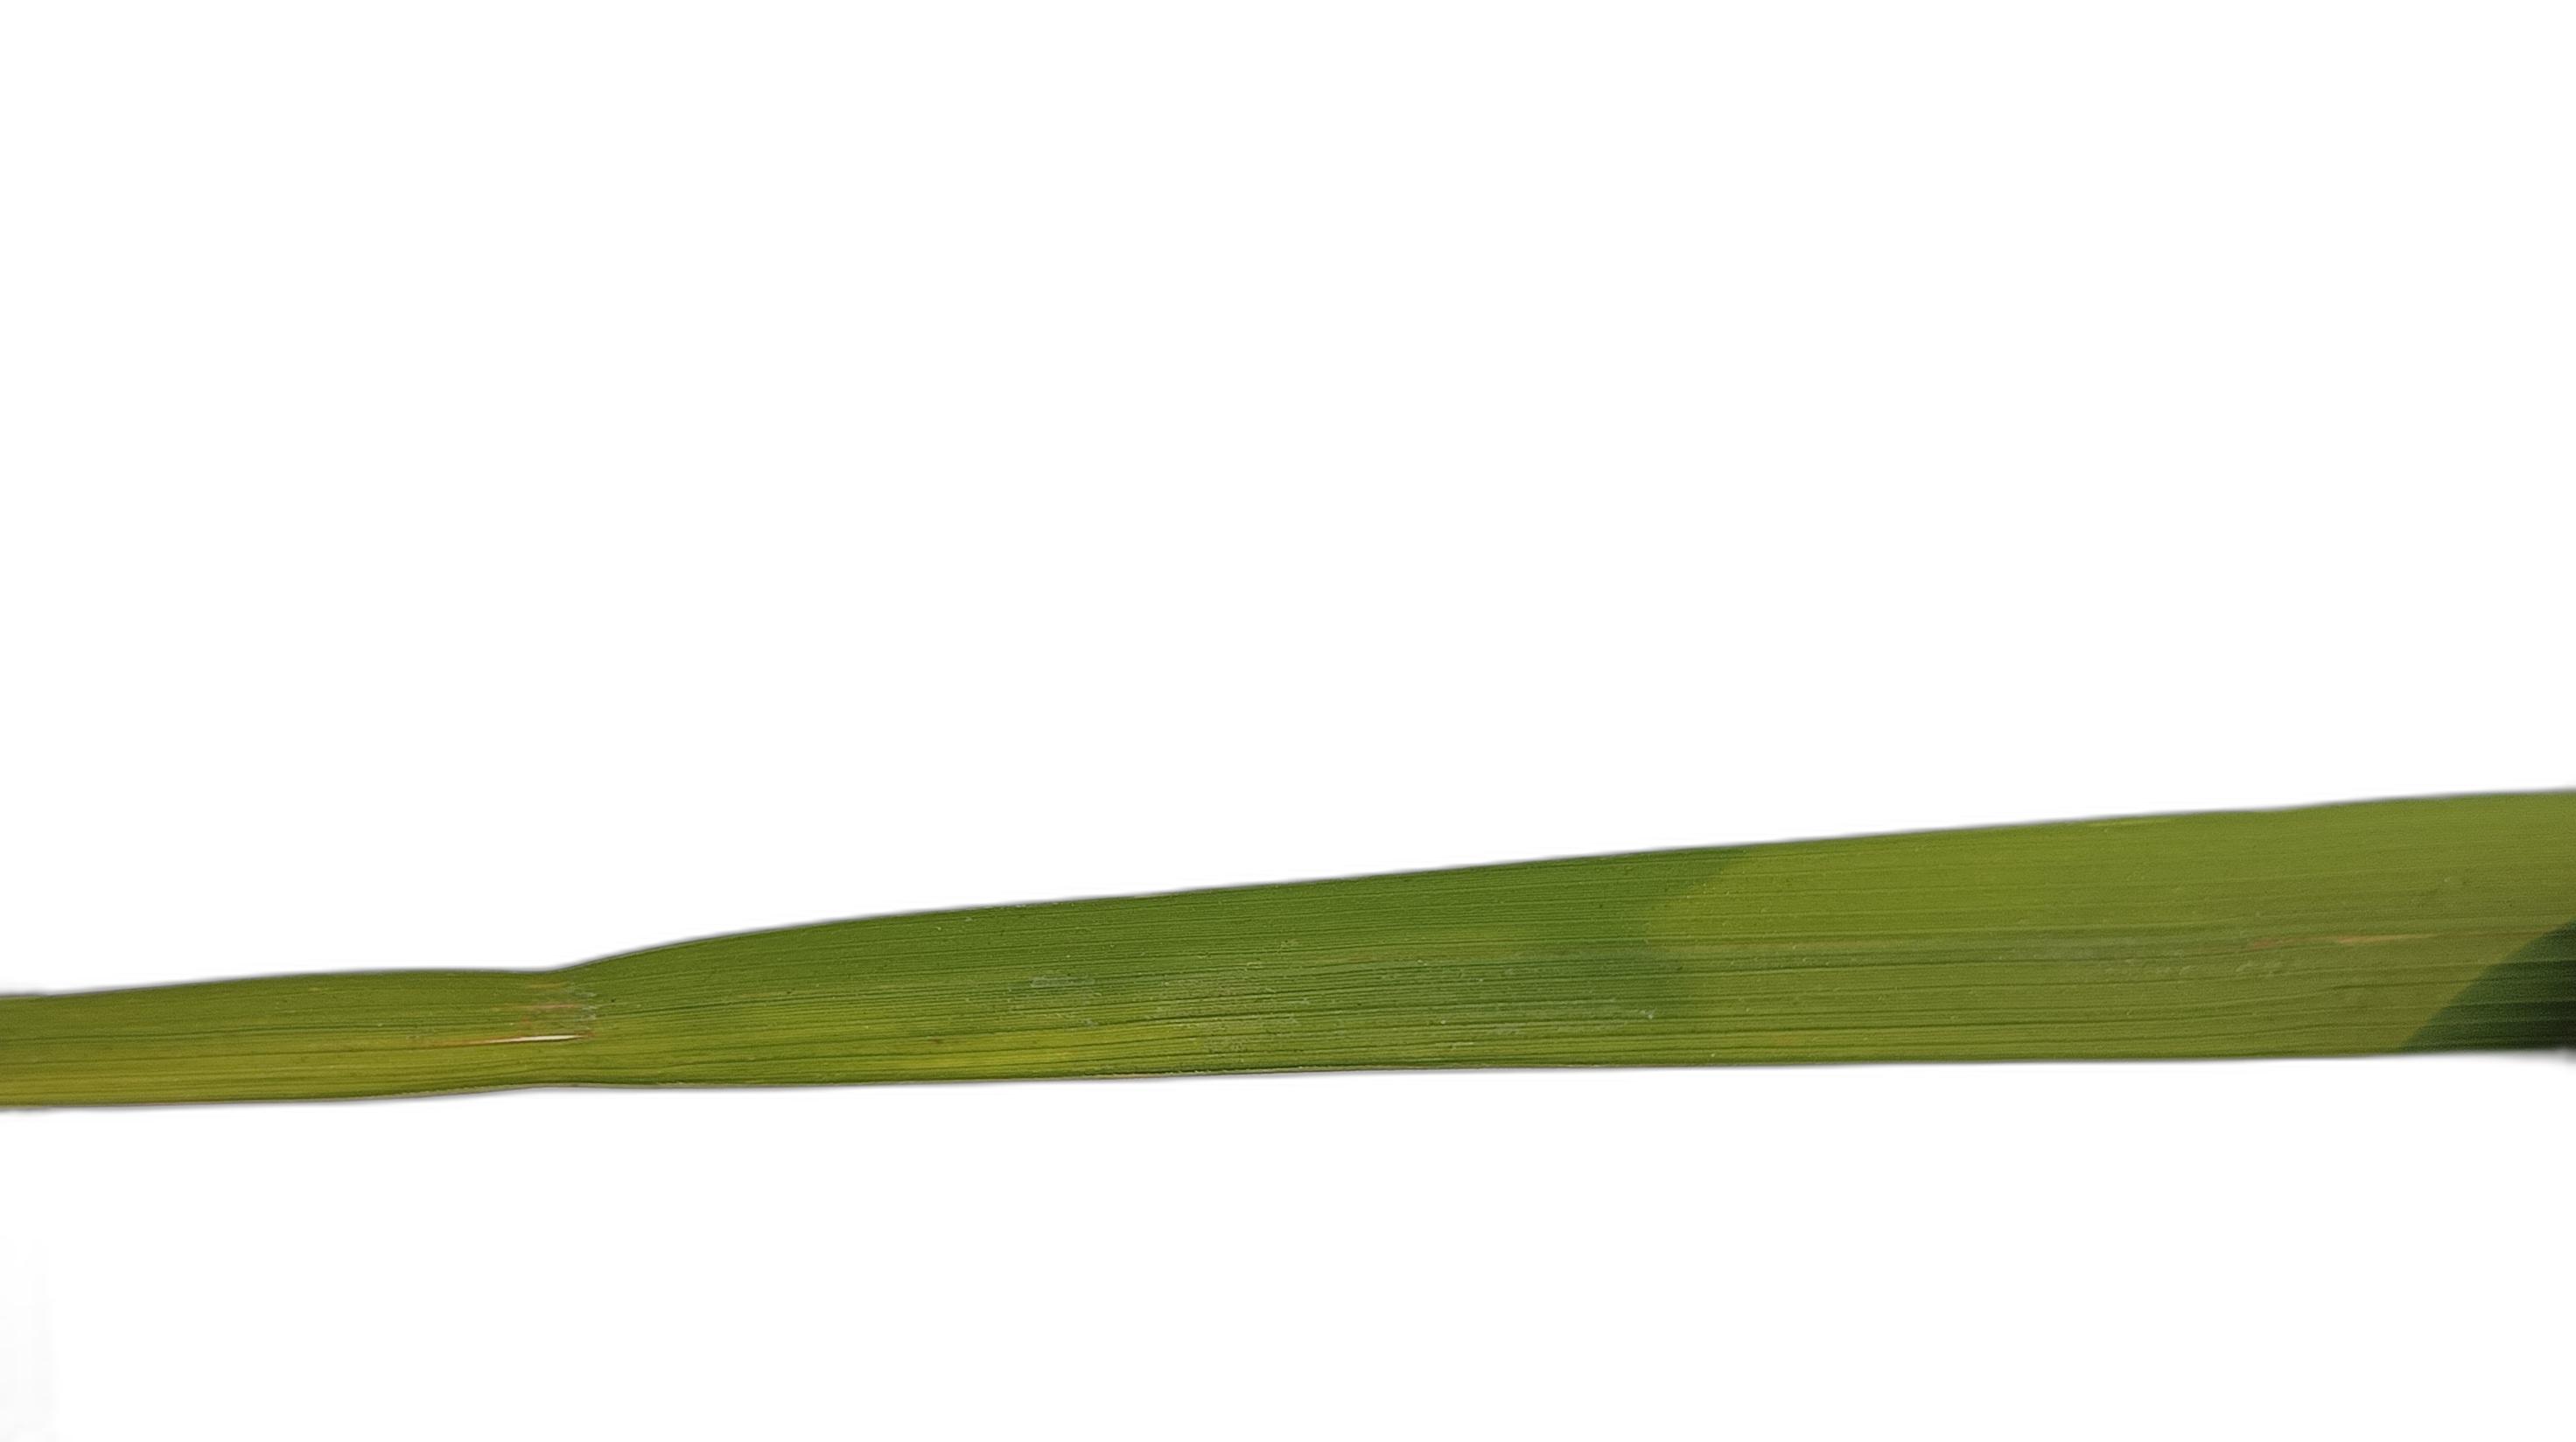
Label: Rice Tungro